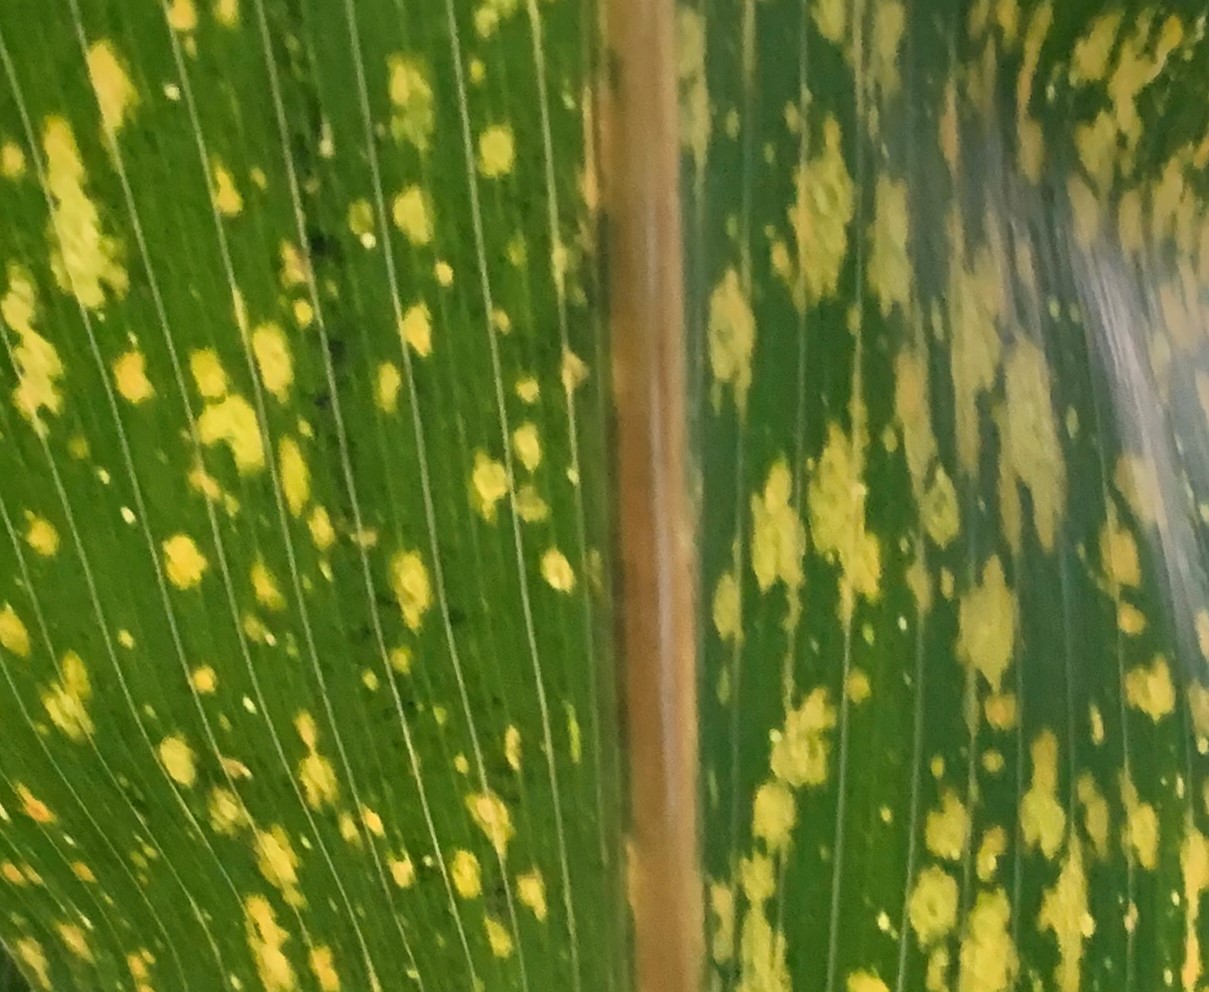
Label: MLN